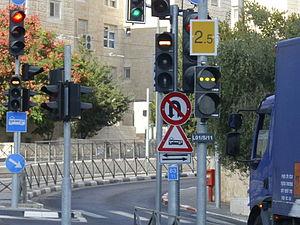
Le tramway de Jérusalem est un tramway dont les caractéristiques sont celles d'un métro léger, qui dessert la ville de Jérusalem et une partie de la Cisjordanie. Il transporte, selon Geo magazine, 130 000 voyageurs par jour.